Sarah Allen

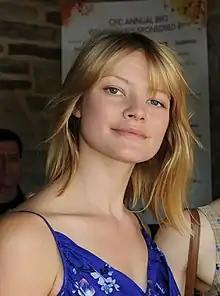

Sarah Allen is a Canadian actress. She studied acting at the National Theatre School of Canada and graduated in 2002.